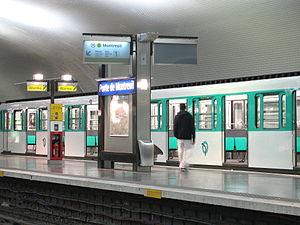
Porte de Montreuil est une station de la ligne 9 du métro de Paris, située dans le 20ᵉ arrondissement de Paris.